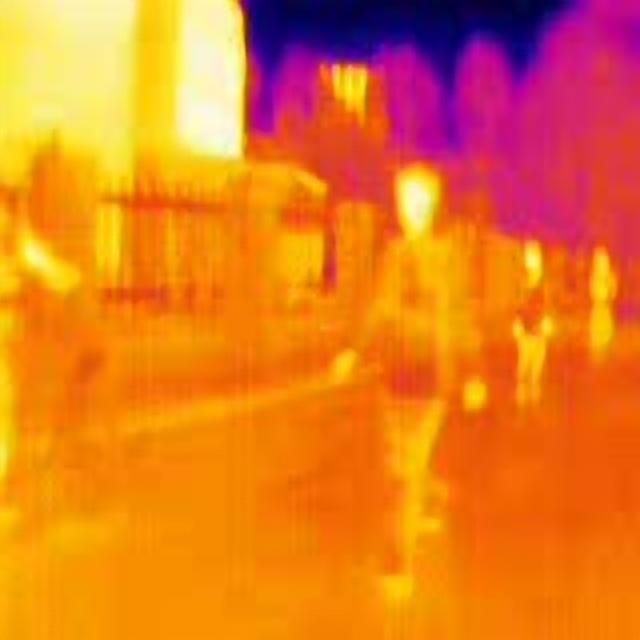
Detected objects:
label: person
label: person
label: person